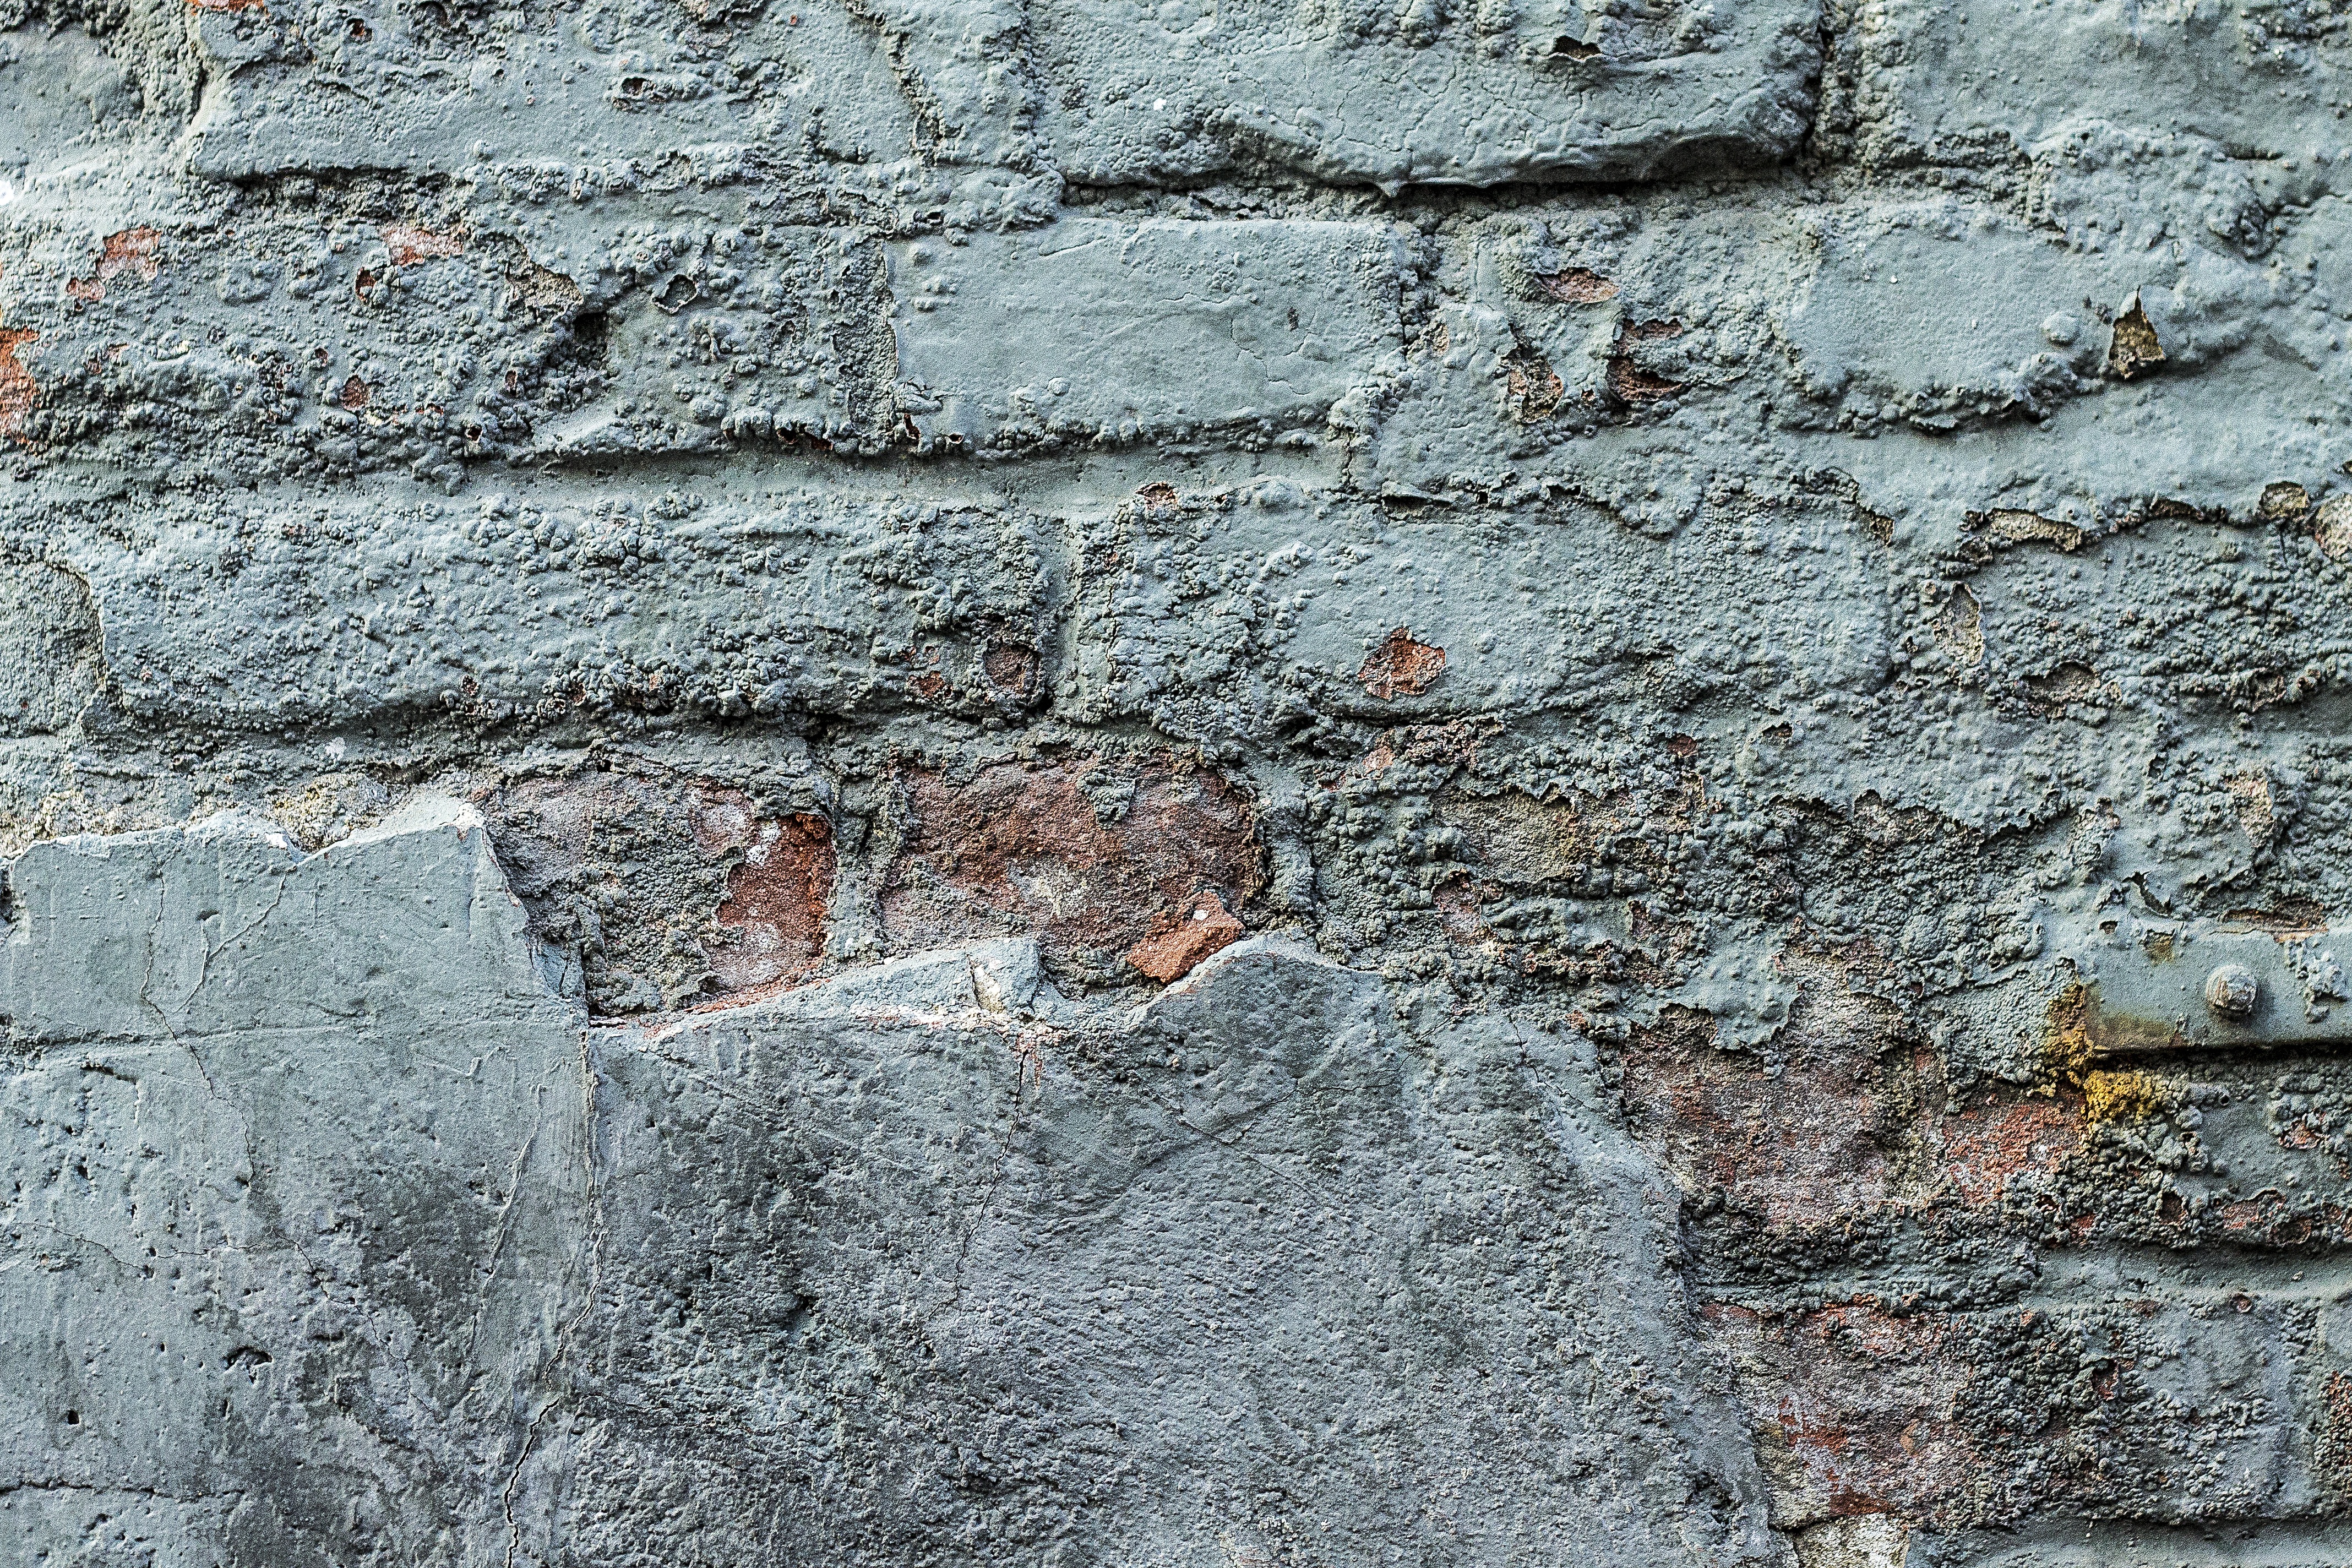
rock, wood, texture, urban, wall, soil, grunge, stone wall, brick, terrain, material, brick wall, rubble, background, geology, ruins, mortar, painted, bedrock, brick texture, ancient history